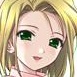
Portrait style: Anime Portrait